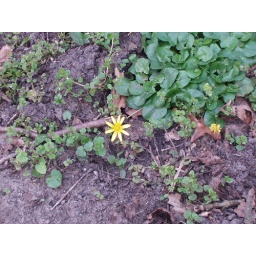
A yellow flower surrounded by green earth. Alone, but powerful like a charm.